WCSP-FM

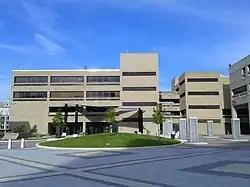
WDCU was housed in Building 38 at UDC's Van Ness campus

On March 12, 1980, the FCC approved the sale of WGTB-FM to UDC; the call letters were changed to WDCU on June 6. However, the 90.1 frequency remained silent for another two years following FCC approval, with the university seeking a move of the studios and transmitter. It was not until March 1982 that the station unveiled its plans for a jazz music station with weekend classical music programming and six hours a week in Spanish, with the station finally signing on May 1.